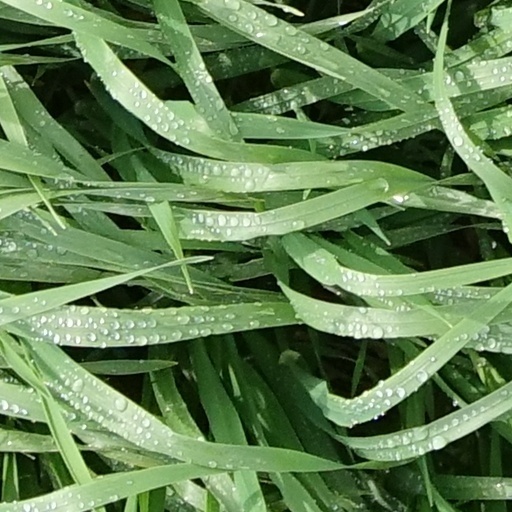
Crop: wheat